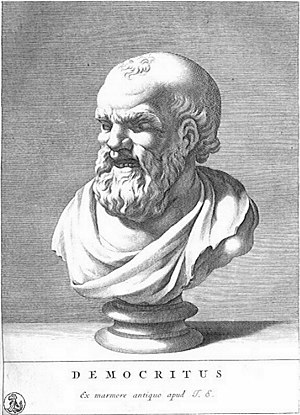
Demokrit
Buste af Demokrit
Demokrit var en græsk filosof fra Abdera født omkring 460 f.Kr.